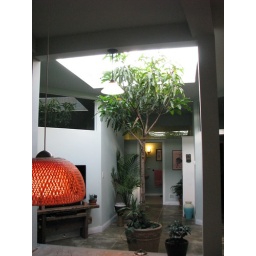
Wheeling WV - second floor apartment in the Emblen building